Bucharest Financial Plaza

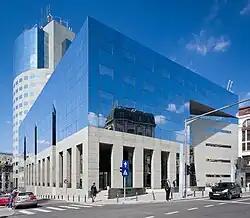
Bucharest Financial Plaza

Bucharest Financial Plaza is a class A office building in the city of Bucharest, Romania. It has 18 floors, with a total of 30.000 m of floor space. It also has 3 underground floors which are used as parking spaces for 160 cars. Bucharest Financial Plaza is one of the tallest office buildings in Bucharest, standing at a height 83 metres. Completed in 1997, it was initially the headquarters of Bancorex, which went bankrupt two years later.